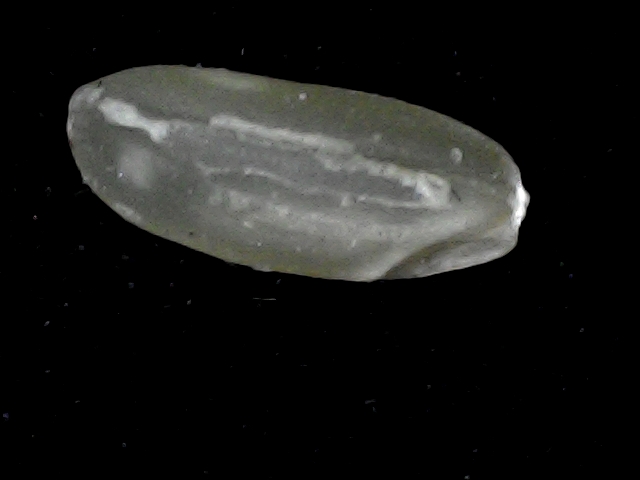
Rice variety: BR22